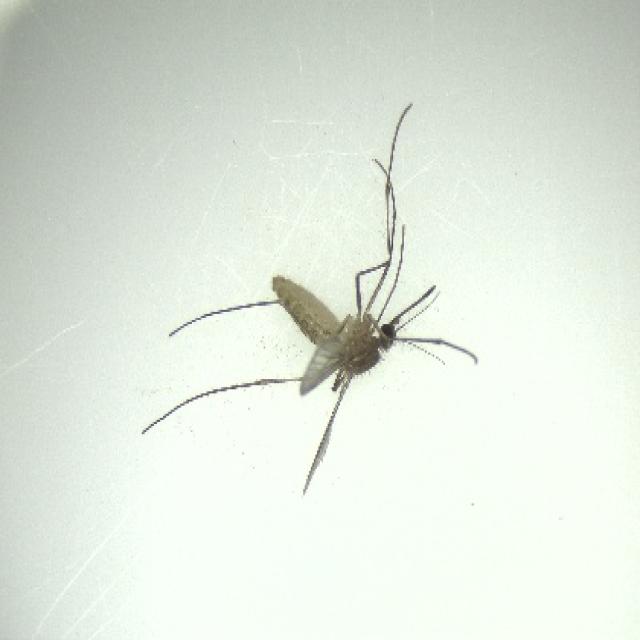
Species: culex_pipiens